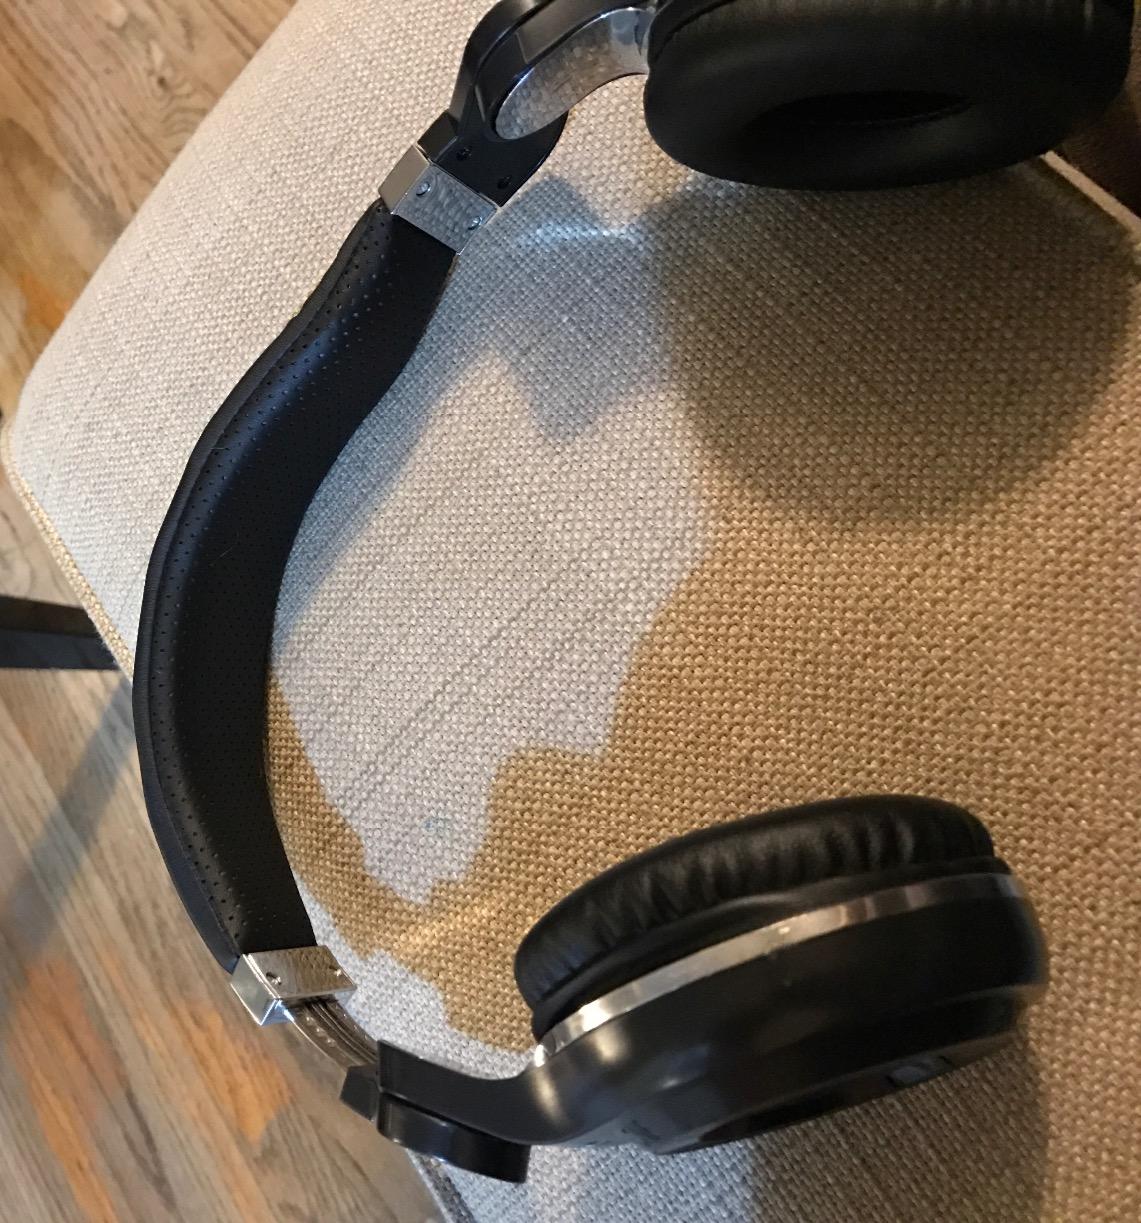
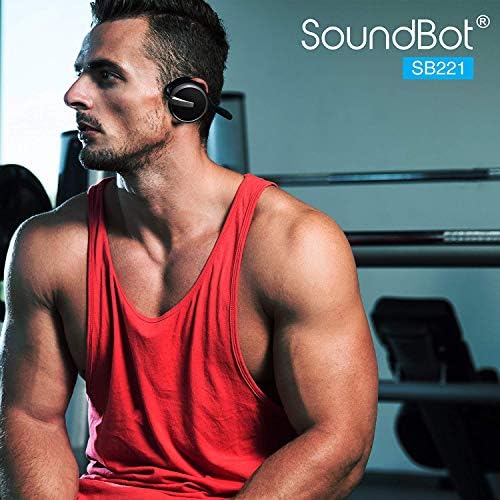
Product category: headphones
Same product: no